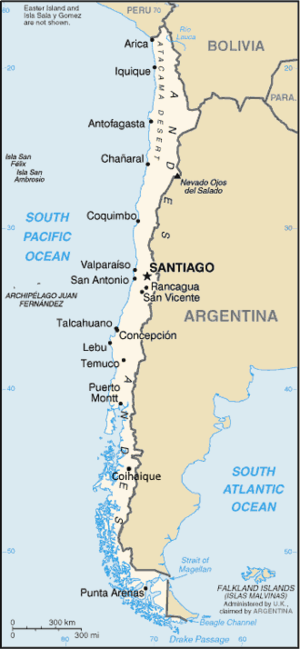
Ceci est la Liste des villes jumelées du Chili ayant des liens permanents avec des communautés locales dans d'autres pays. Dans la plupart des cas, en particulier quand elle est officialisée par le gouvernement local, l'association est connue comme « jumelage ». La plupart des endroits sont des villes, mais cette liste comprend aussi des villages, des districts, comtés, etc., avec des liens similaires.